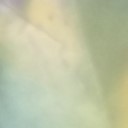
Label: Leaf_rust